Sturla

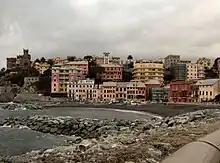
Genova Sturla Vernazzola

The area of Sturla is marked out by Corso Europa, Via Orsini, the right bank of the Sturla river (from which it takes its name) and the sea. During the 20th century the neighborhood went through a period of extensive construction, but the centers of the original ancient villages are still recognizable. The neighbouring quarters are Albaro to the west, Borgoratti and San Martino to the north and Quarto dei Mille to the east.